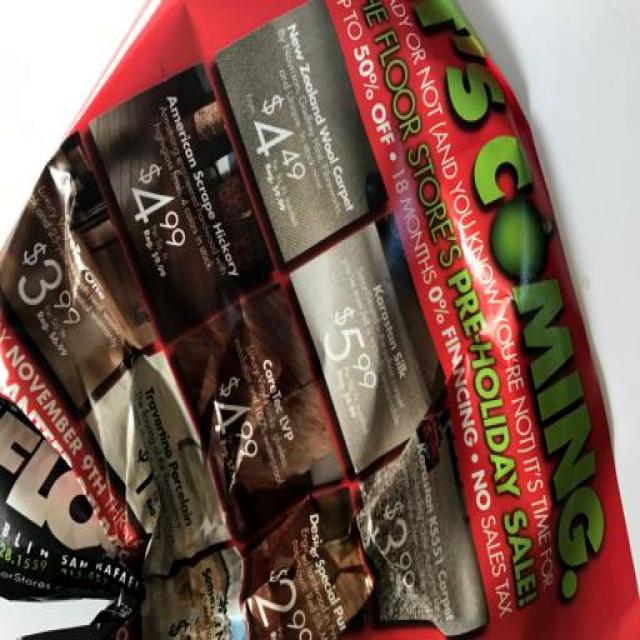
Label: Paper